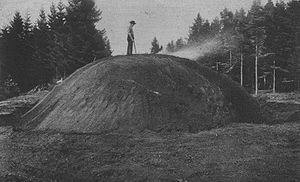
Moss Jernværk / Råstofferne, værket og produkterne
En kulmile til produktion af trækul
Moss Jernverk var et jernværk i Moss i Norge, grundlagt i 1704. Værket var i mange år byens største bedrift, og med kraft fra Mossefossen blev malm hovedsagelig fra Arendalsfeltet smeltet og bearbejdet til en række produkter. Fra midten af 1700-tallet var værket Norges ledende rustningsbedrift og støbte hundredvis af tunge kanoner i jern. Norges første valseværk for jern blev også anlagt her.